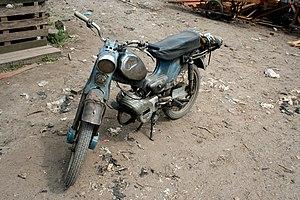
Une moto de collection